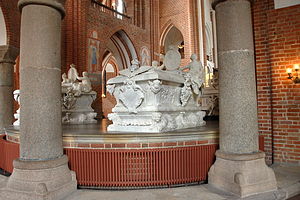
Johan Christopher Sturmberg / Værker
Christian V's og Charlotte Amalies sarkofager
Johan Christopher Sturmberg var en dansk billedhugger og stukkatør, bror til Johan Adam Sturmberg.